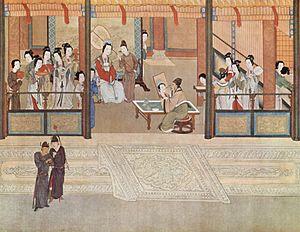
L'histoire de la dynastie Ming prend place de 1368 à 1644, entre les dynasties Yuan et Qing. La dynastie fut fondée par Zhu Yuanzhang, qui dirigea une révolte contre les Mongols de la dynastie Yuan, qu'il supplanta pour fonder une dynastie, qui marqua le retour d'une famille chinoise à la tête de l'empire. Le règne de son fils Yongle fut l'un des plus remarquables de la dynastie, dont l'autorité commença à s'affaiblir par la suite, même si l'empire entra dans une phase de croissance démographique et économique. Déchirée par des tensions à la cour et dans les provinces, puis soumises à des menaces extérieures, en particulier celle des Mandchous, la dynastie Ming s'effondra durant la première moitié du XVIIᵉ siècle.
Qiu Ying ou Ch'iu Ying ou K'ieou Ying, surnom : Shifu, nom de pinceau : Shizhou. Né vers 1494 ou 1510 près de Shanghai, originaire de Taicang. Mort en 1551 ou 1552. XVIᵉ siècle. Peintre de figures, paysages animés, traditionnel. Chinois.
L’histoire de la peinture traverse le temps et enjambe toutes les cultures.